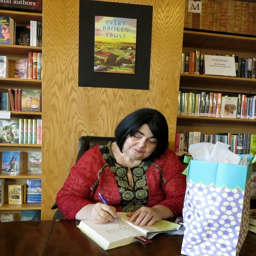
person signing my copy of her newest book